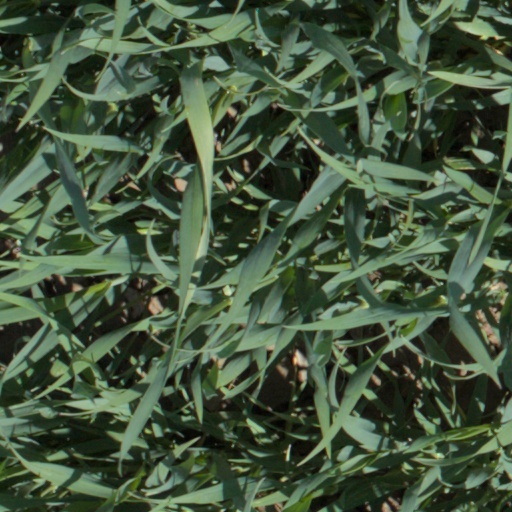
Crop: wheat